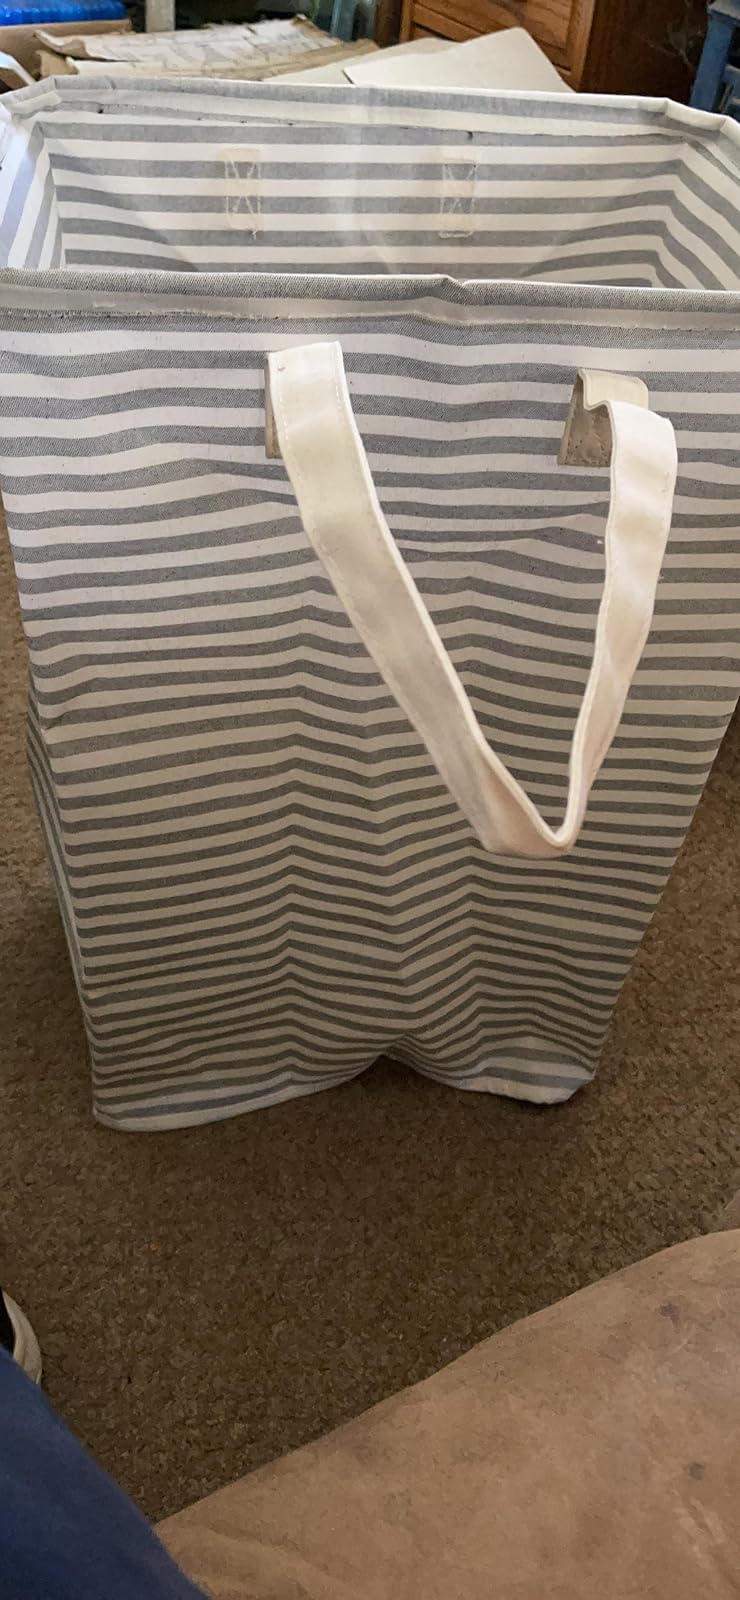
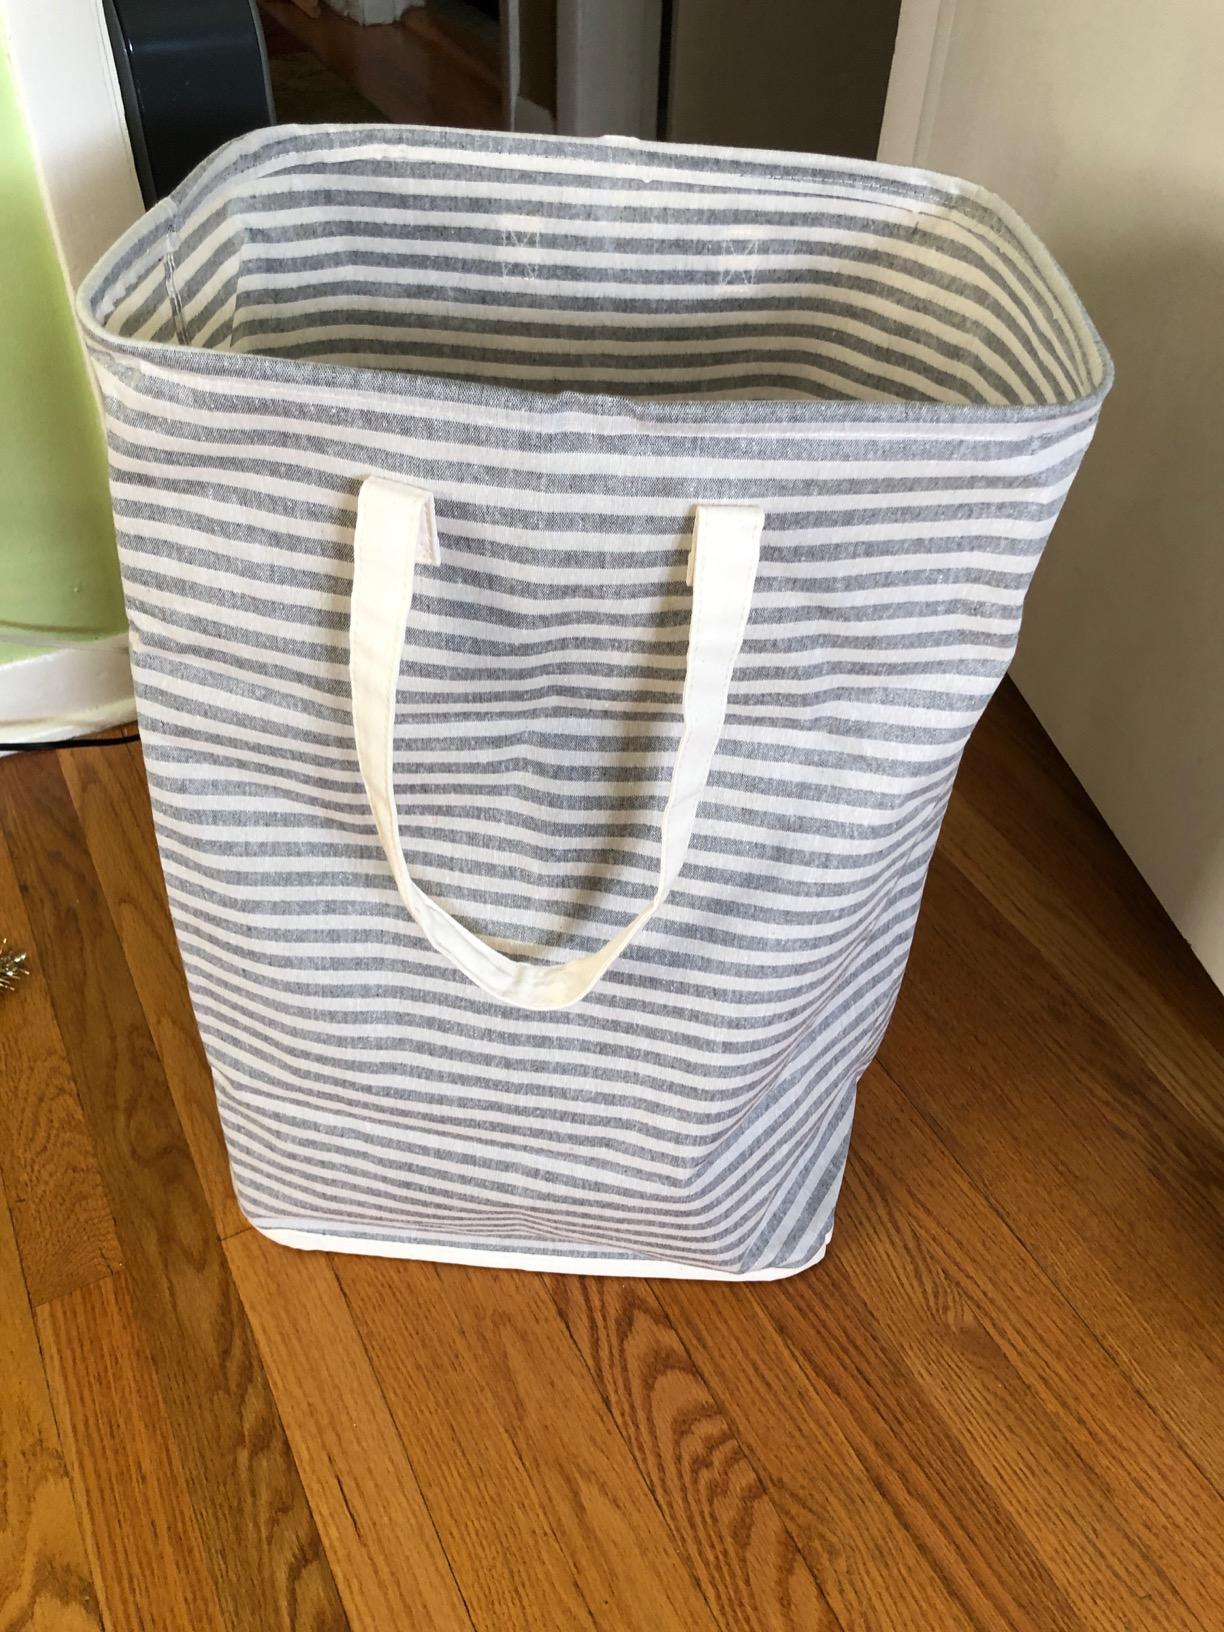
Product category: items_hamper
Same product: yes